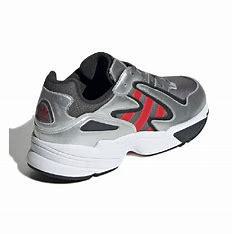
Brand: Adidas
Model: Yung 96 Chasm